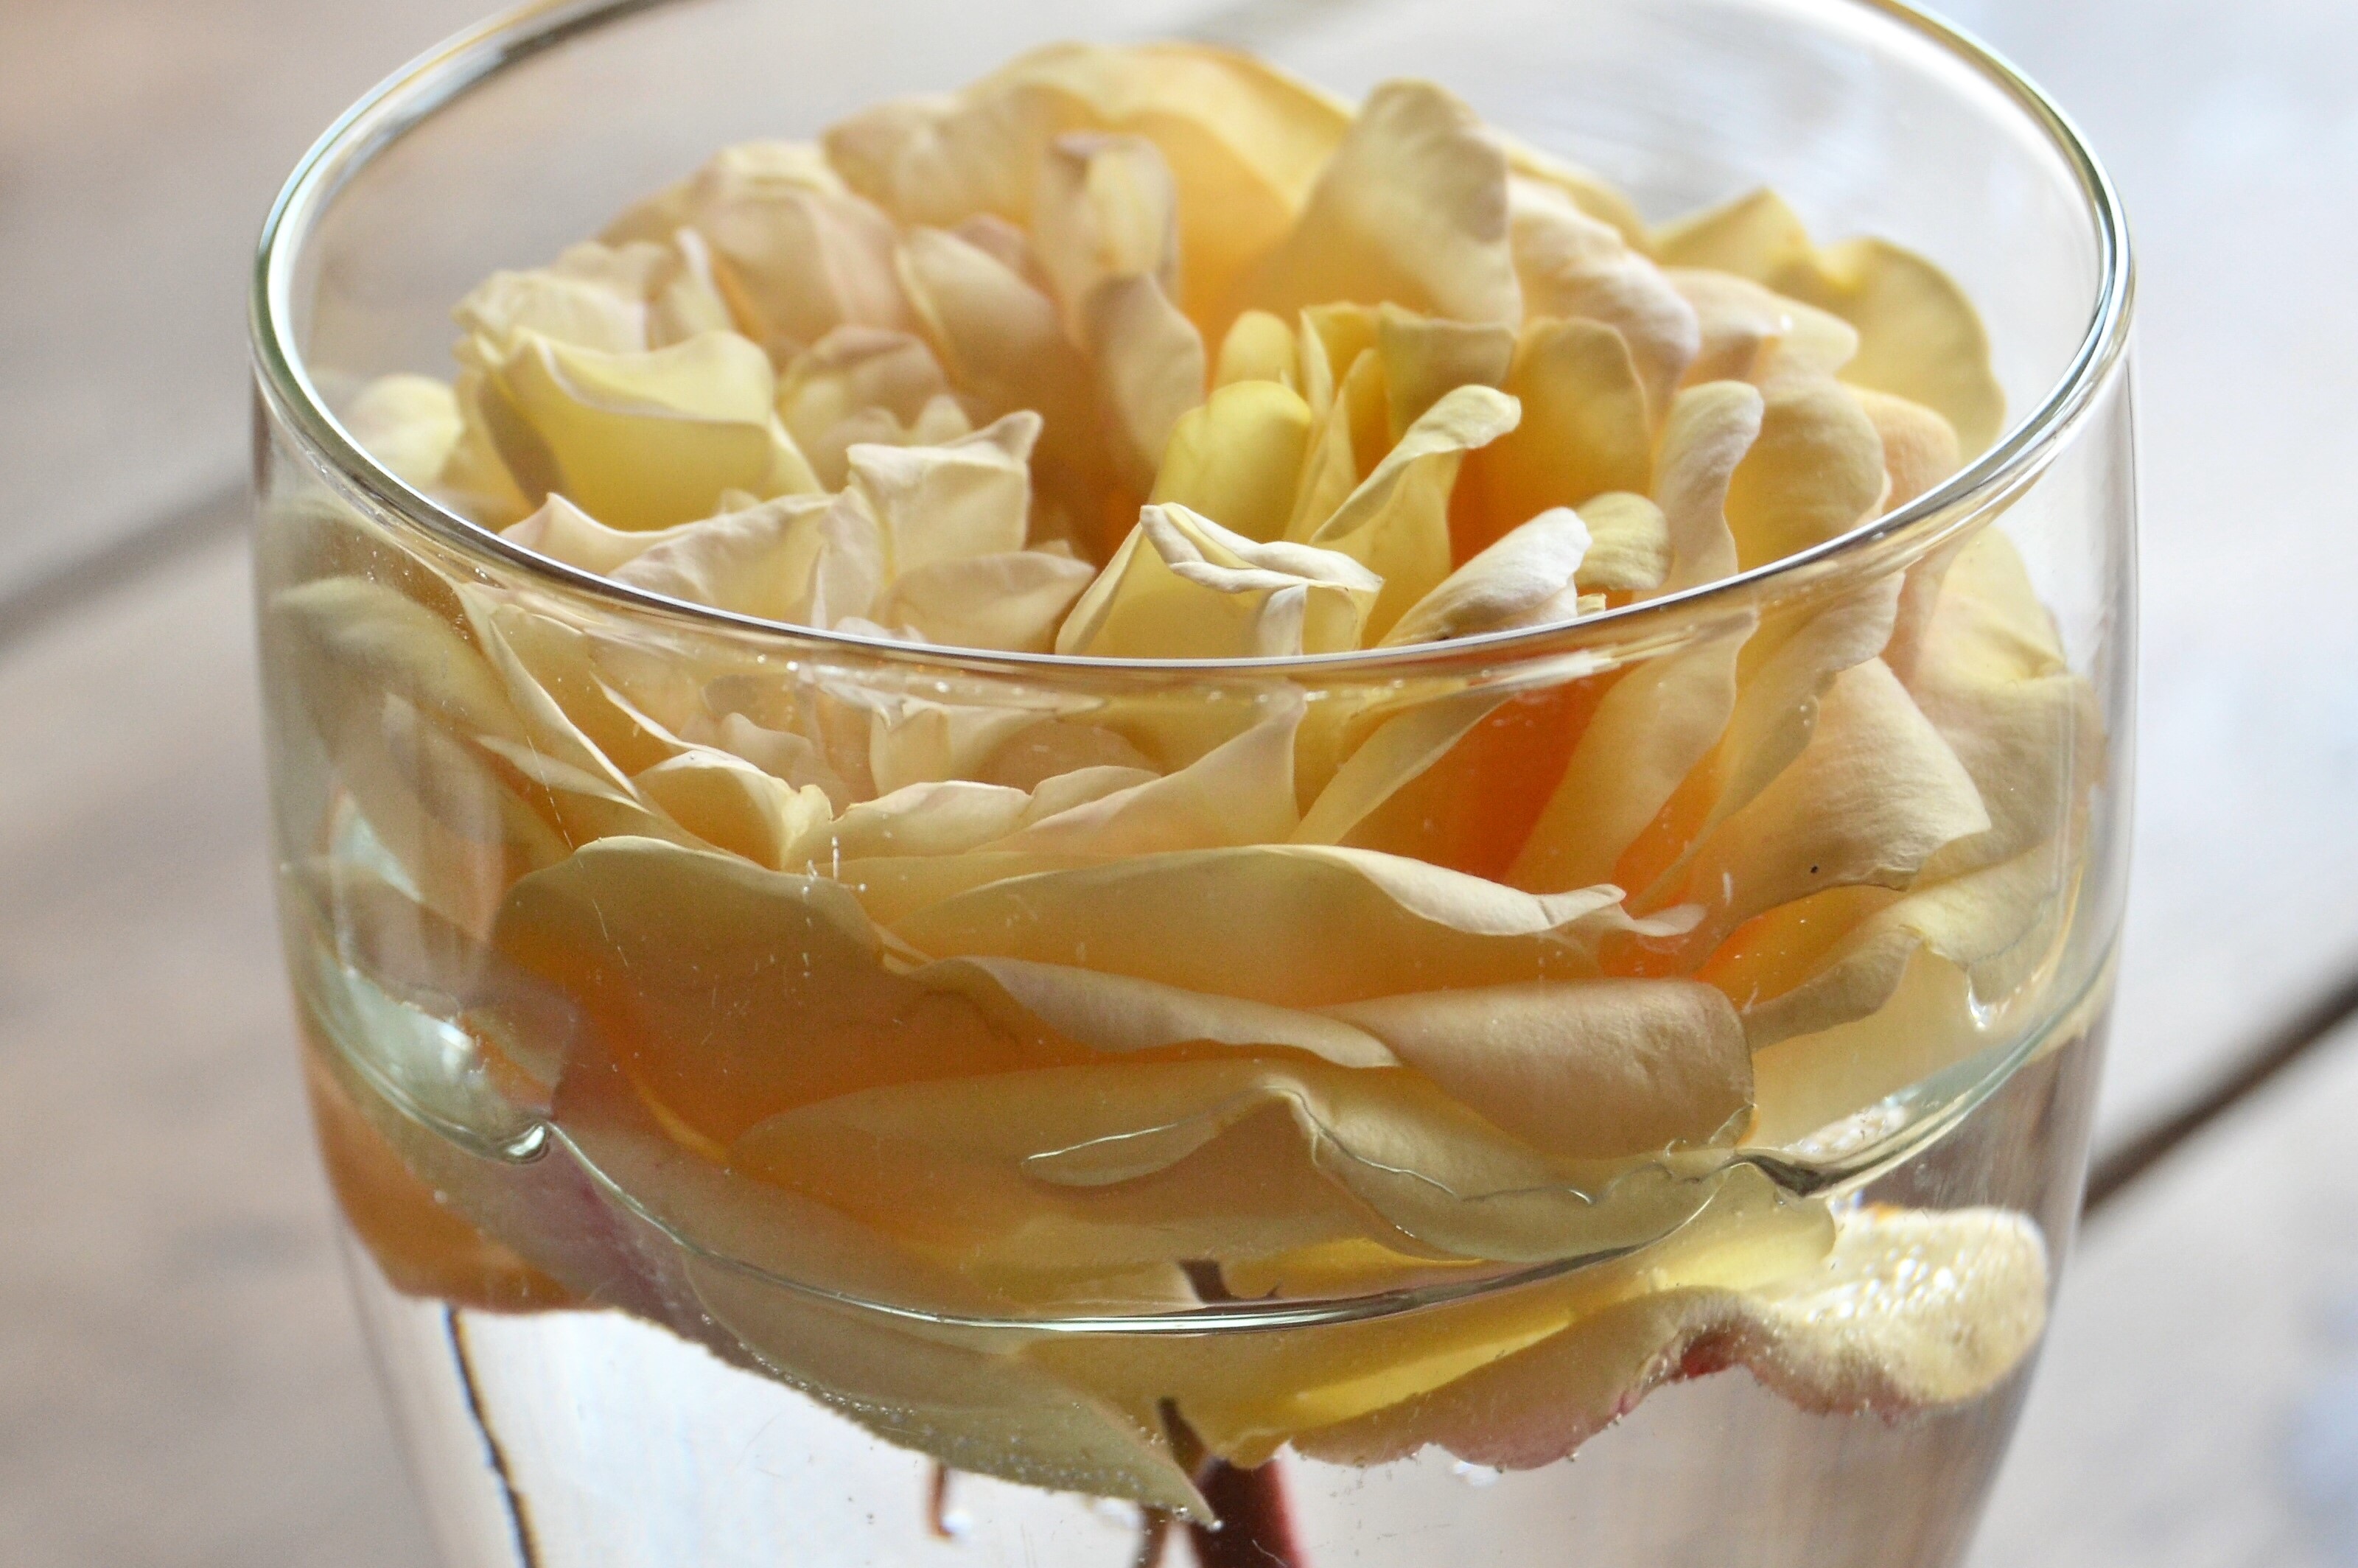
decoration, dish, food, produce, drink, dessert, wedding, cuisine, flowers, rosa, flowering plant, land plant